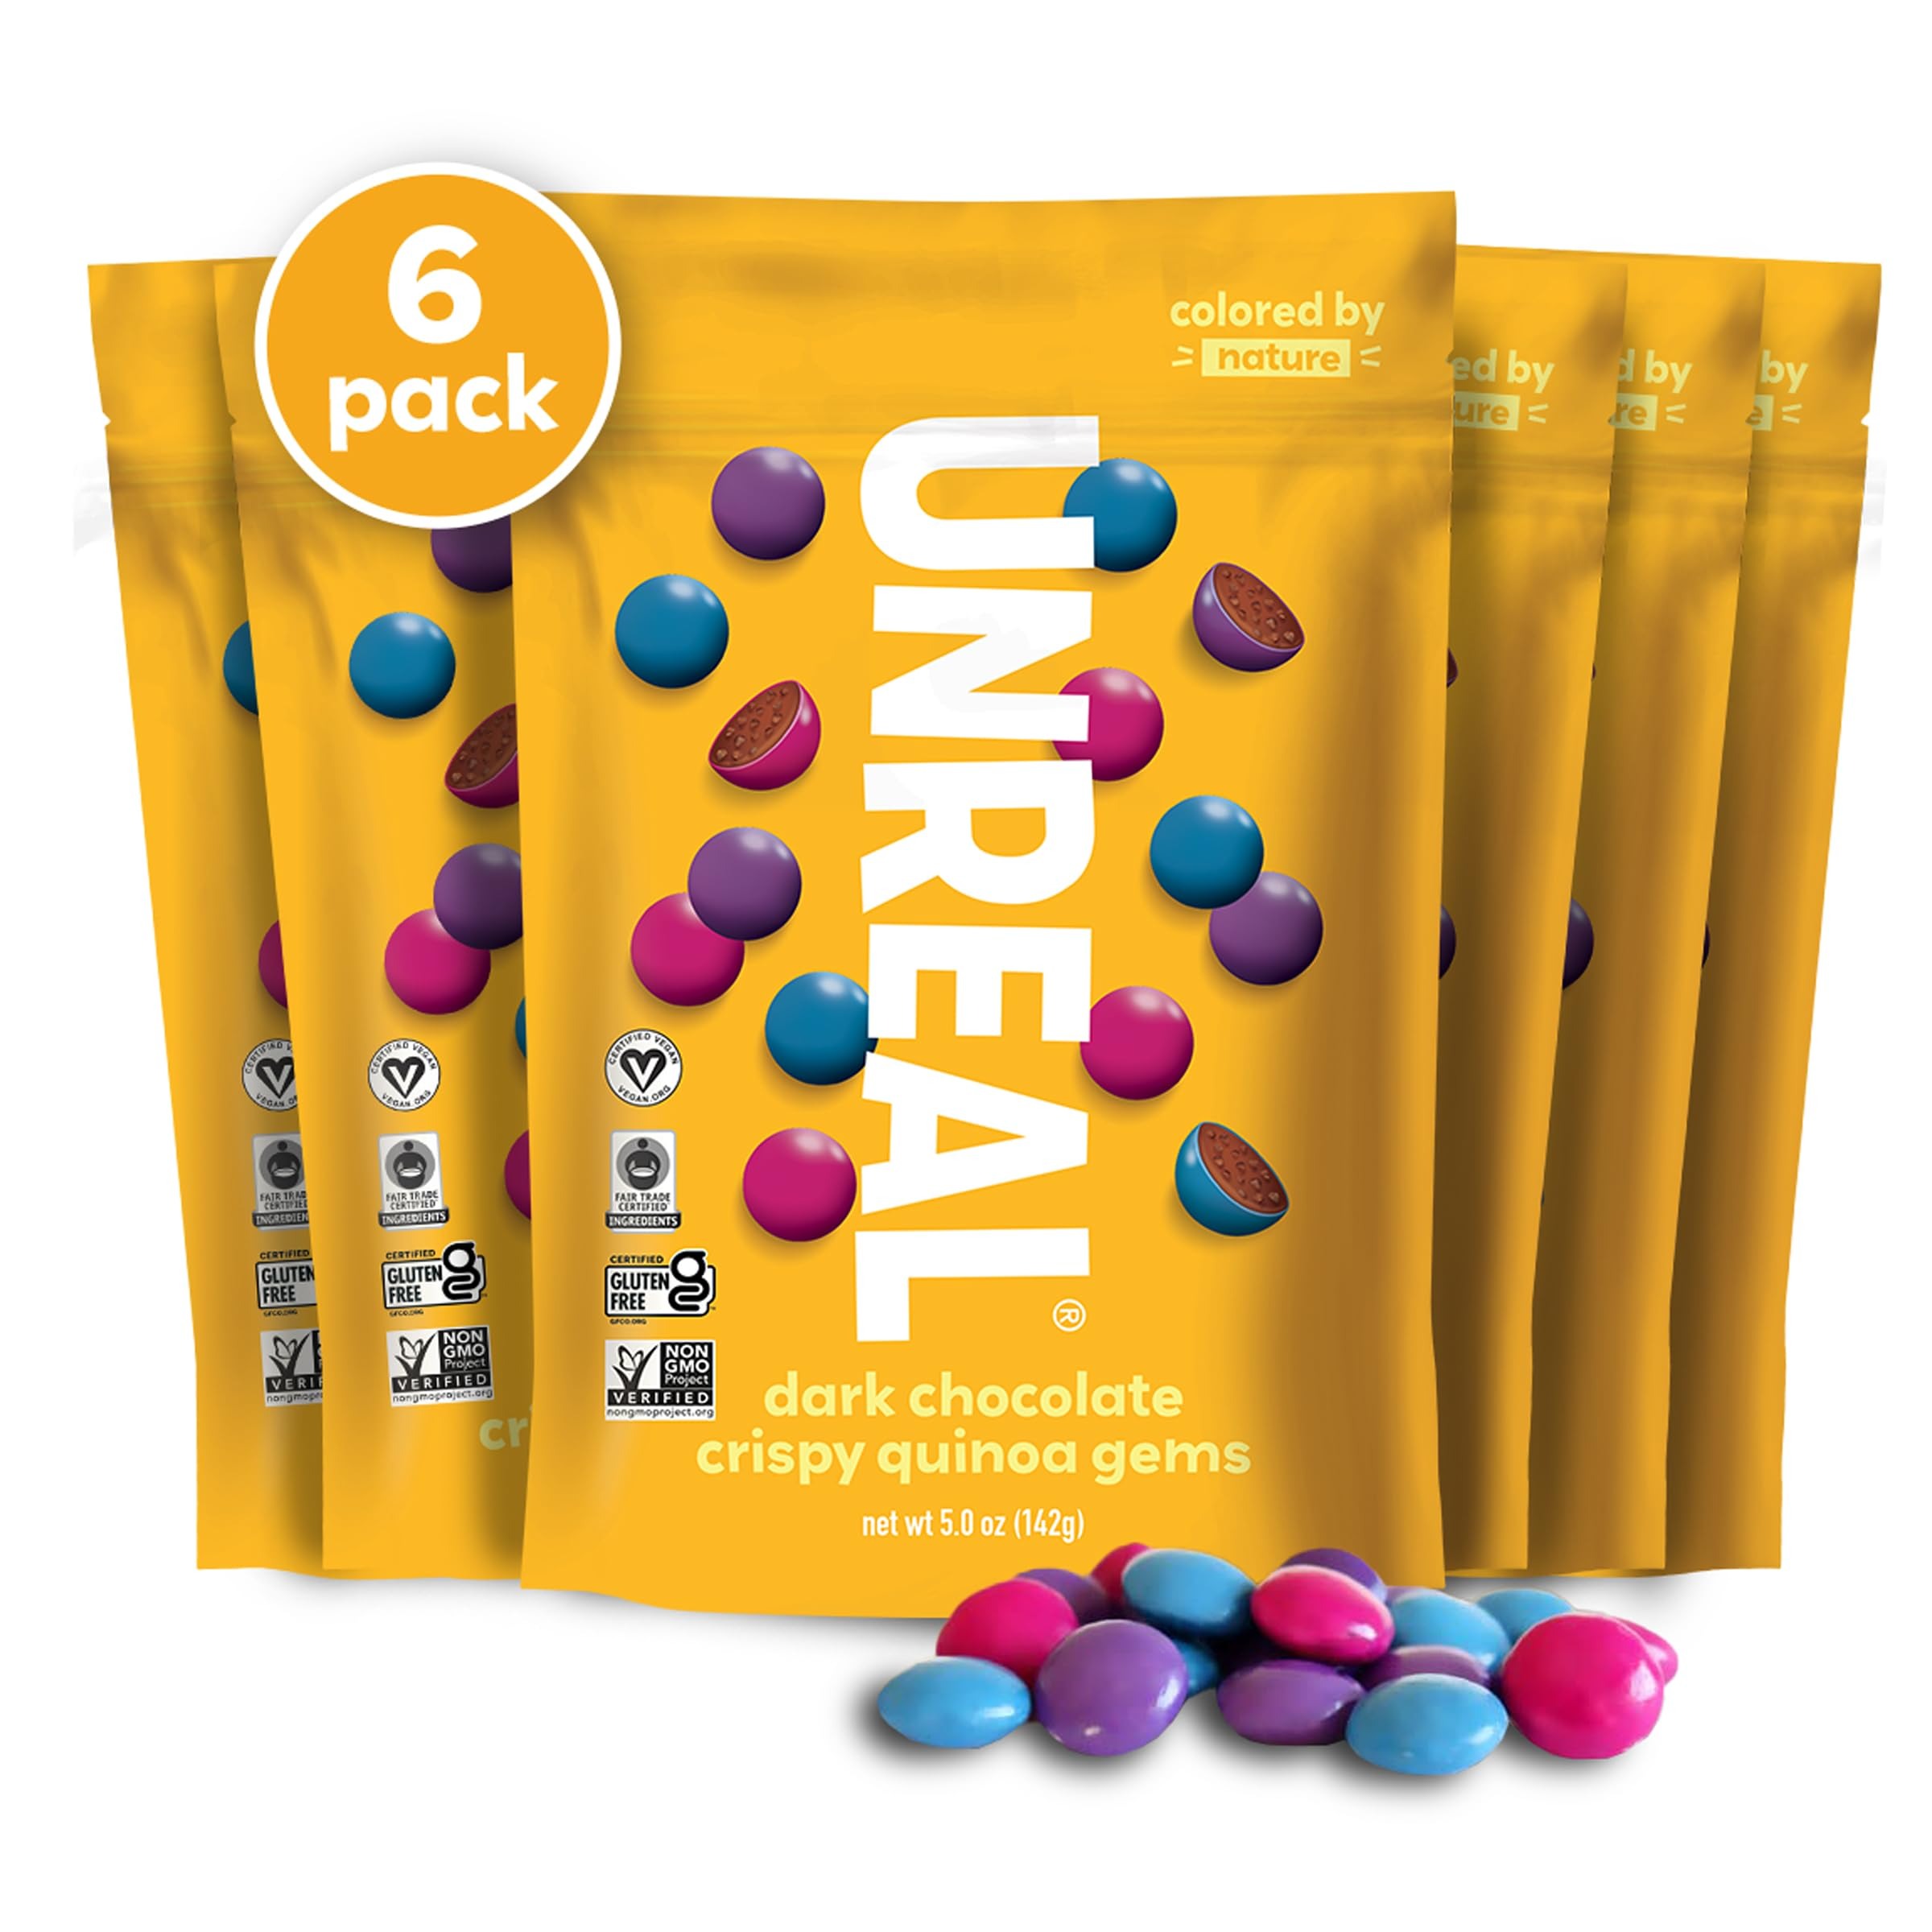
Item Name: Unreal Dark Chocolate with Crispy Quinoa, Zero Sugar Alcohols, Non-GMO, 5 Oz (Pack of 6)
Bullet Point: Unreal Dark Chocolate with Crispy Quinoa, Zero Sugar Alcohols, Non-GMO, 5 Oz (Pack of 6)
Value: 30.0
Unit: Ounce

Price: 24.11